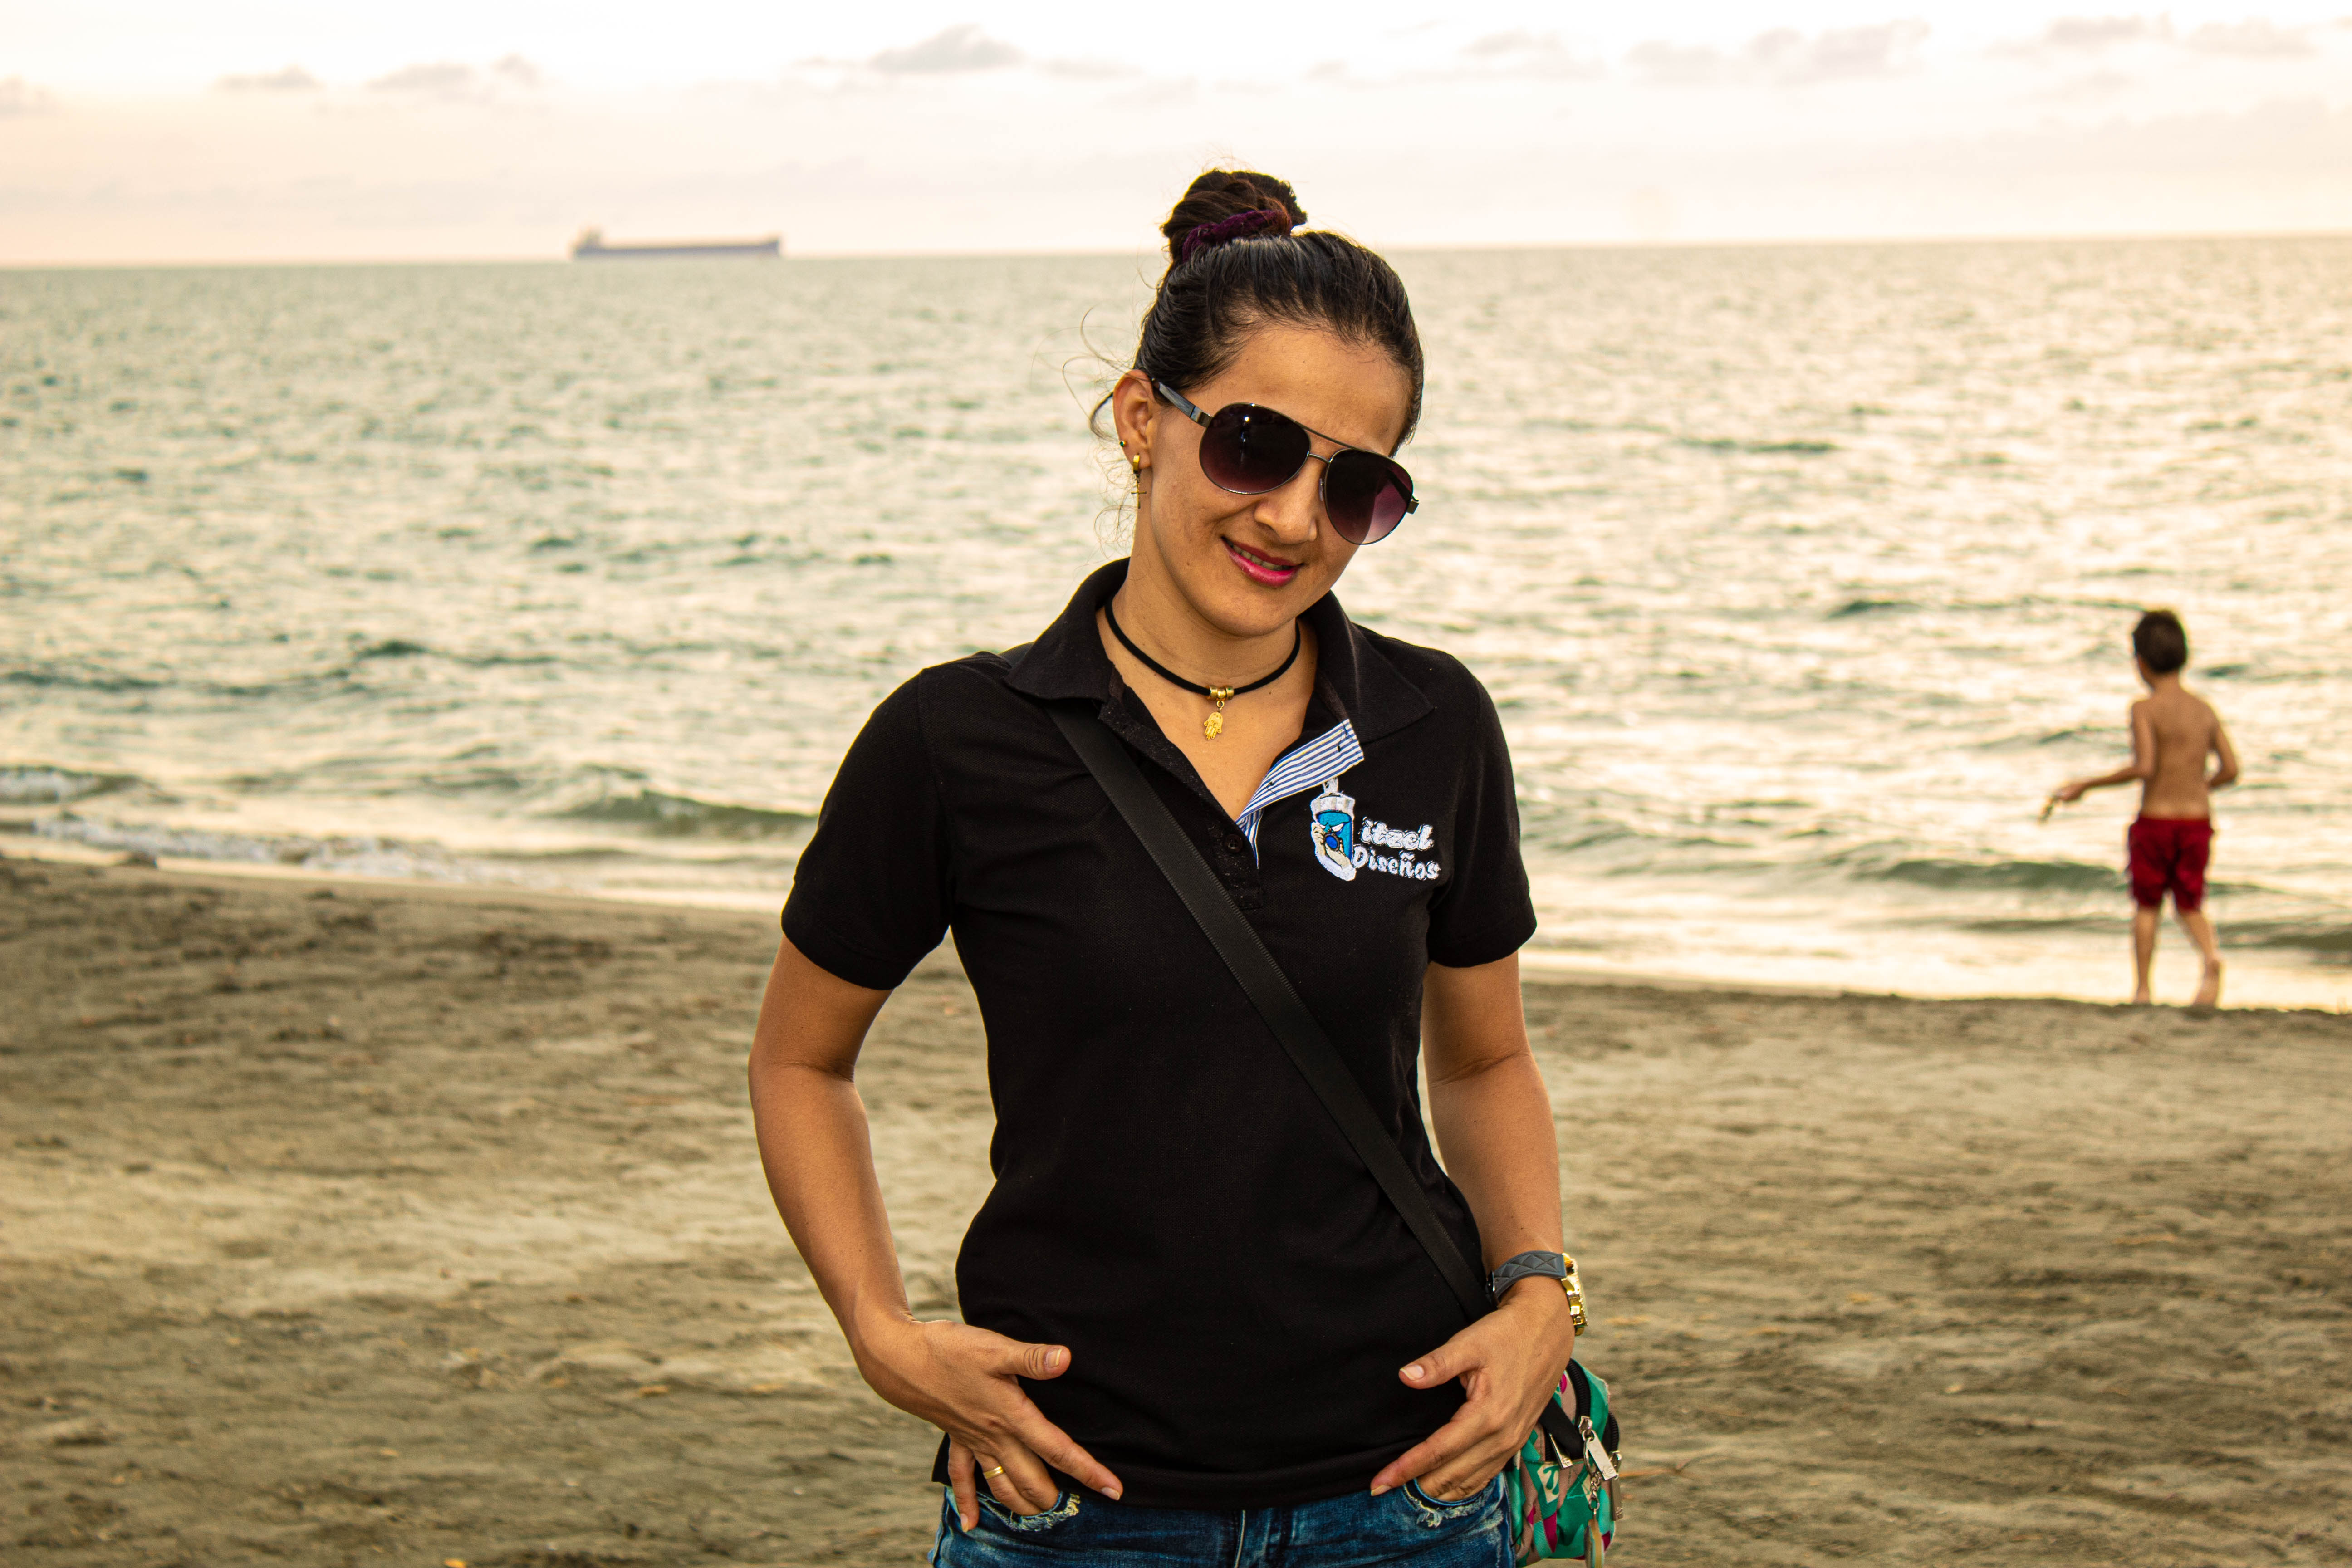
woman, beach, sunset, sunshine, sea, walk, photograph, eyewear, vacation, cool, sunglasses, summer, ocean, male, fun, t shirt, human, tourism, horizon, photography, smile, glasses, muscle, sand, coast, happy, travel, leisure, shorts, black hair